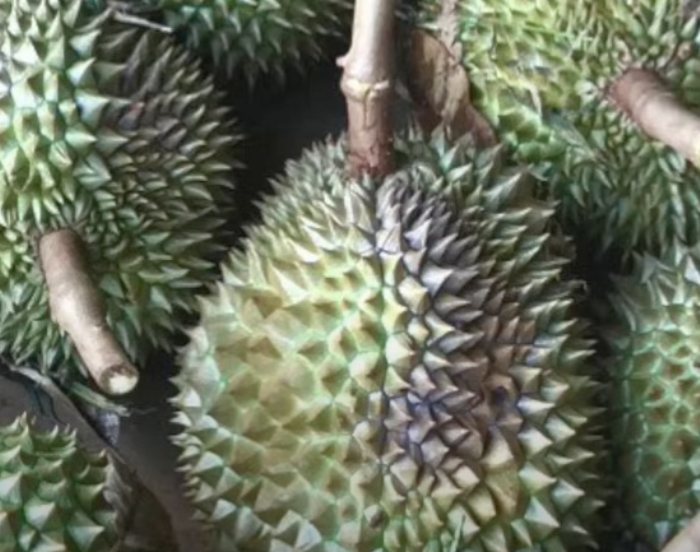
Label: fruit_rot